USS Zeelandia

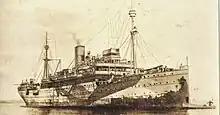
"Zeelandia" in dazzle camouflage as a troopship

On 20 March 1917 President Woodrow Wilson proclaimed the seizure by angary of Dutch merchant ships in US ports. Three days later the Third Naval District inspected "Zeelandia" and recommended her conversion into a troopship. On 3 April 1918 she was commissioned into the US Navy as USS "Zeelandia", with the ID number ID–2507. Commander Robert Henderson was her first commander. She was defensively armed with four guns, two 1-pounder guns, and two machine guns